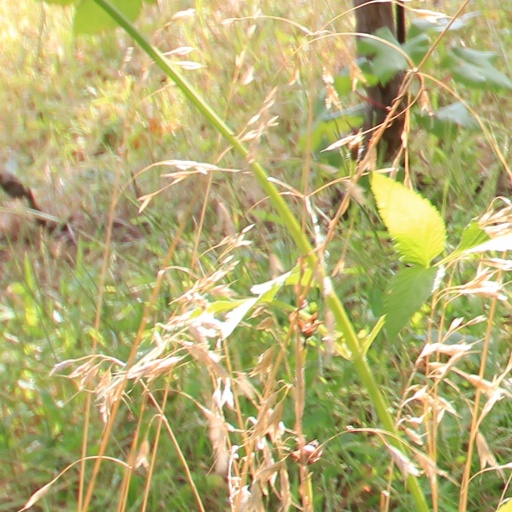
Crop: grape